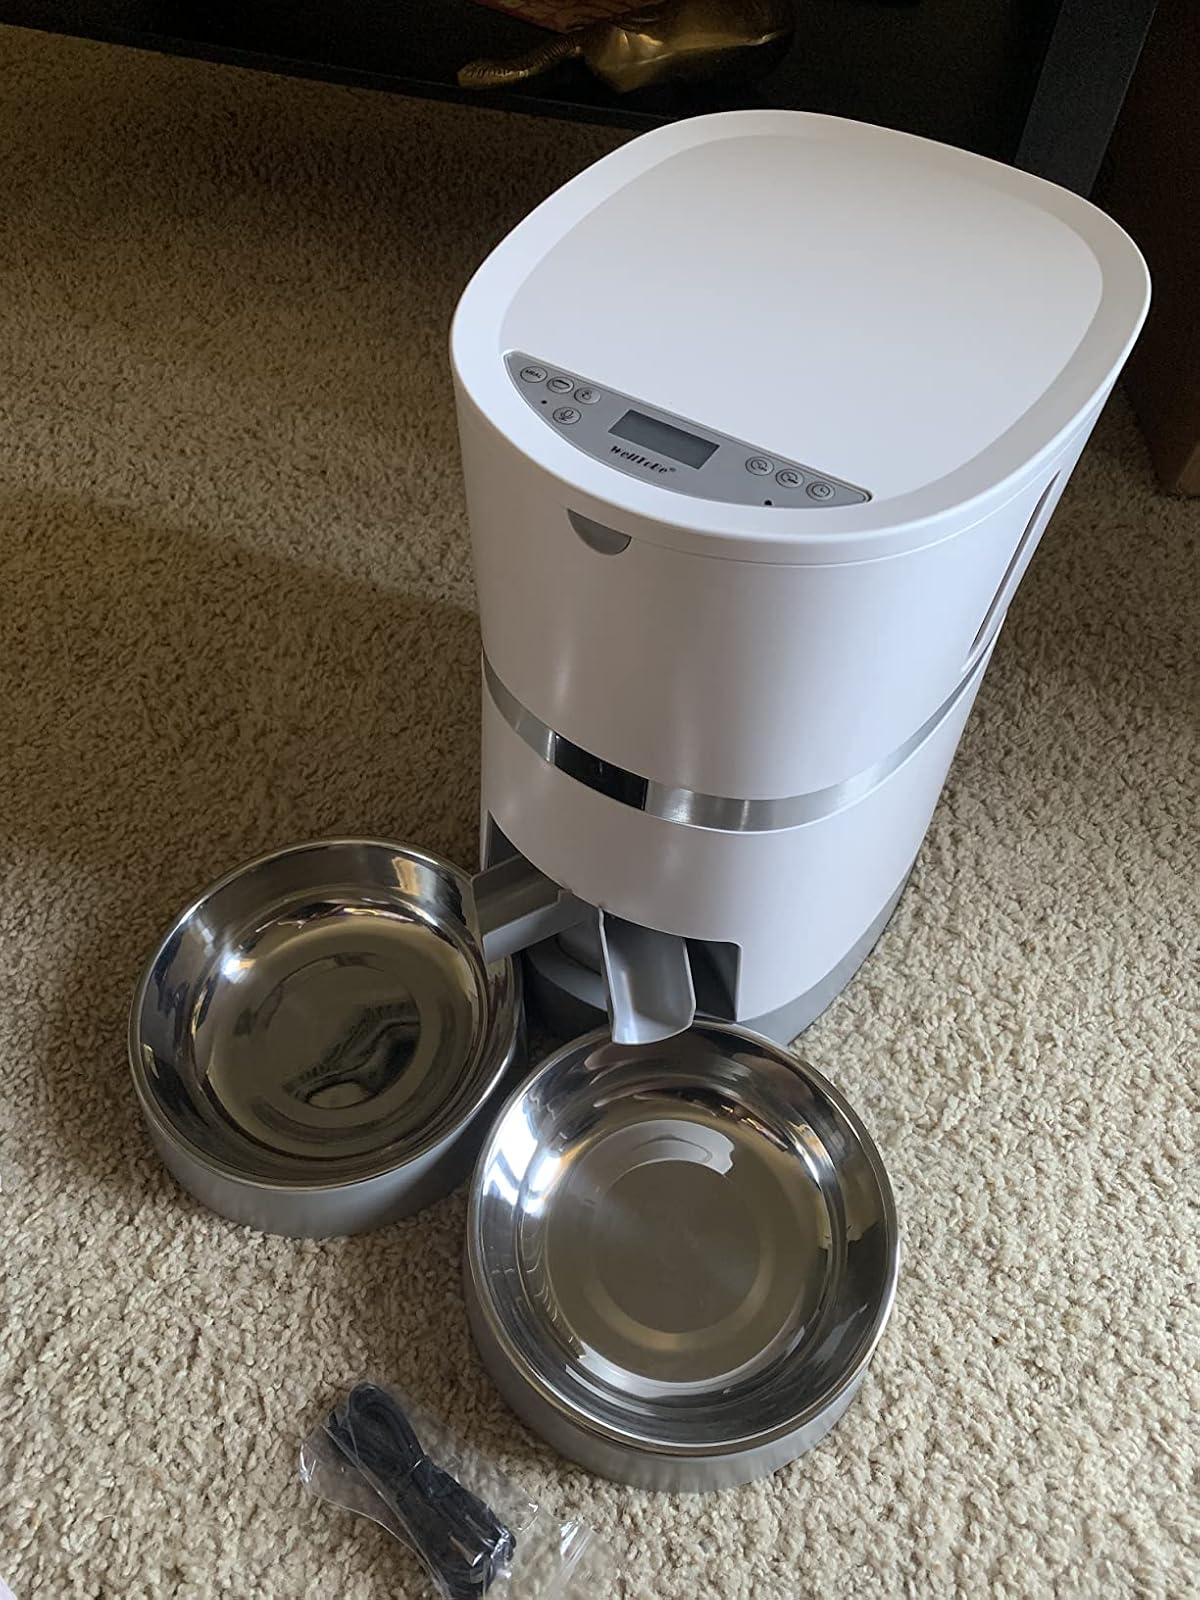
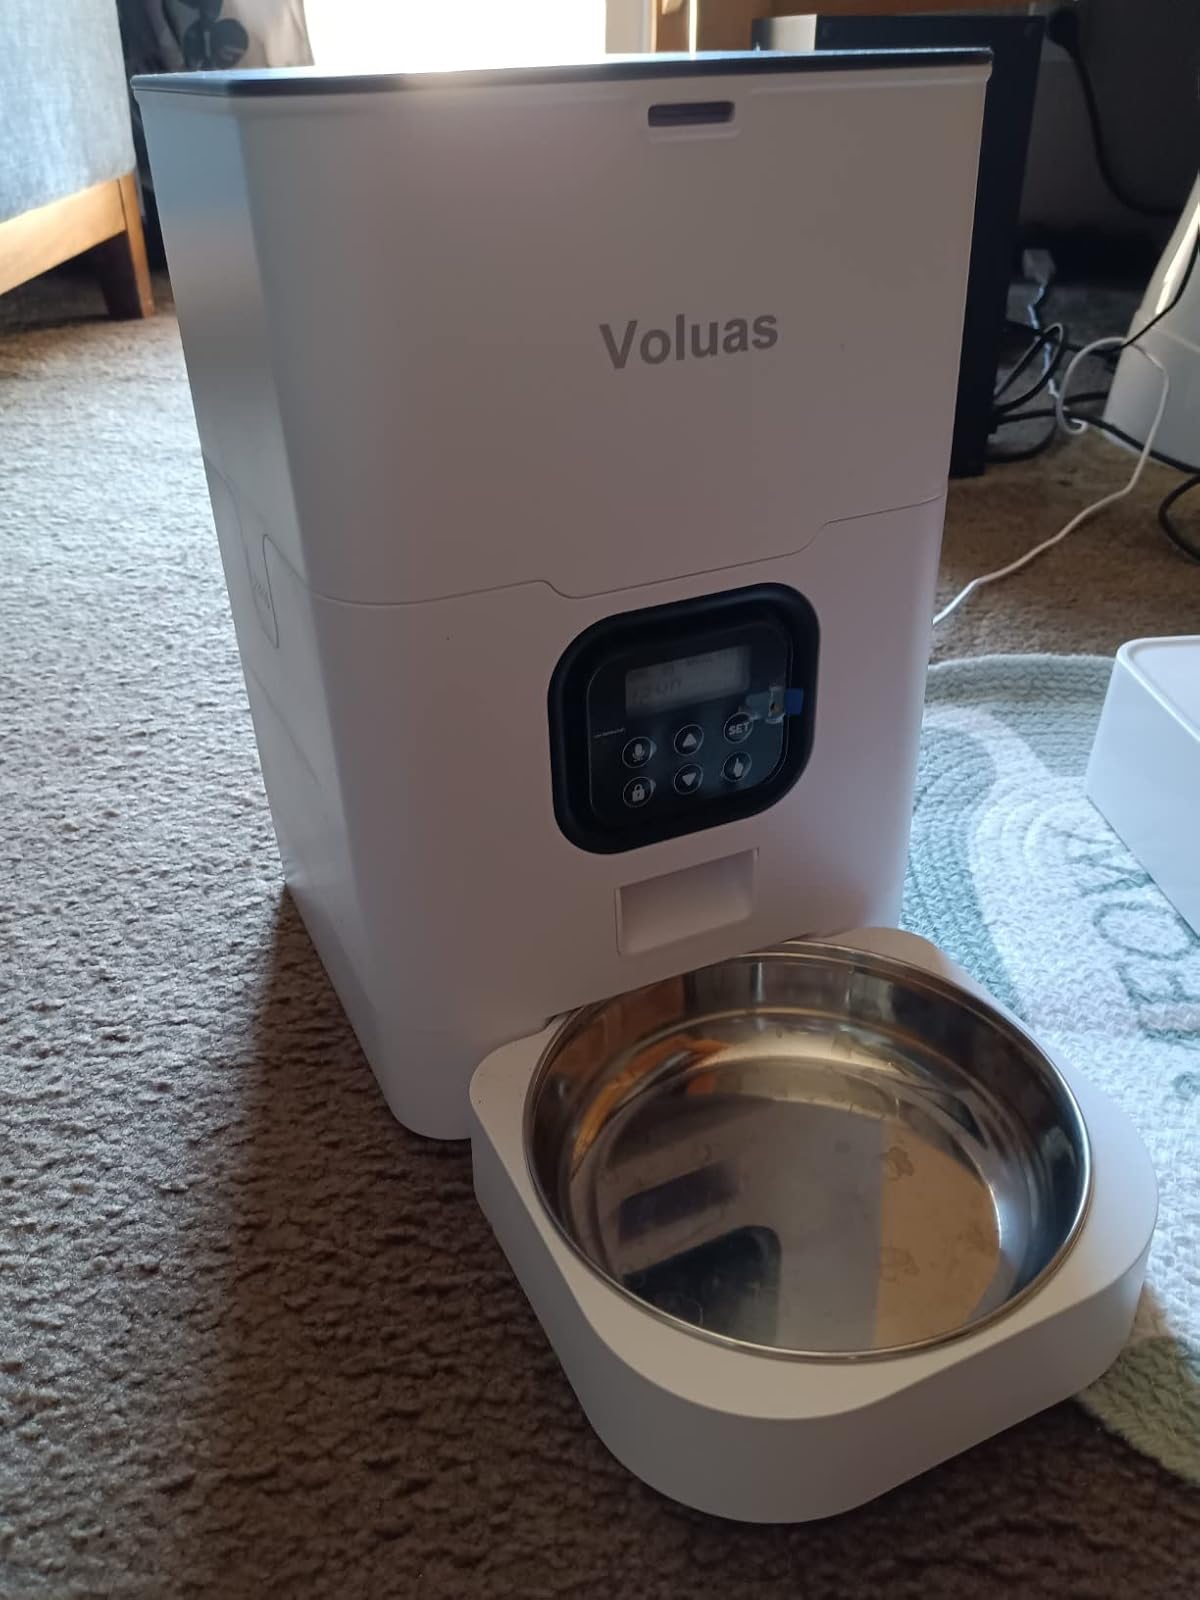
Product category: items_feeder
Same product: no